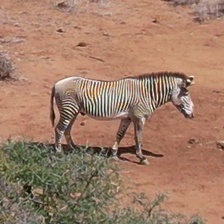
Pose orientation: right